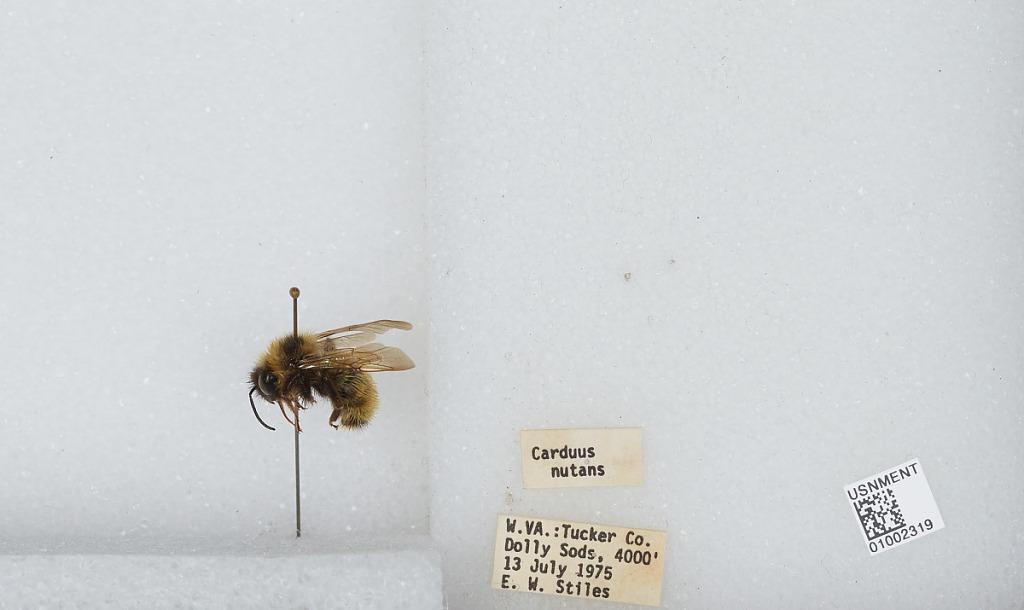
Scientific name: Bombus (Psithyrus) fernaldae (Franklin)
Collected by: E. Stiles
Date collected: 1975-7-13
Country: United States
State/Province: West Virginia
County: Tucker
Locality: Dolly Sods
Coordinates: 38.9958, -79.3681